Fortitude Valley Child Health Centre

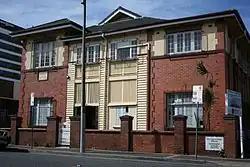
Fortitude Valley Child Health Centre, 2010

Fortitude Valley Child Health Centre is a heritage-listed clinic at 112 Alfred Street, Fortitude Valley, Queensland, Australia. It was designed by Cecil James Virgo. It is also known as Fortitude Valley Baby Clinic & Nurse Training Centre. It was added to the Queensland Heritage Register on 12 August 2011.